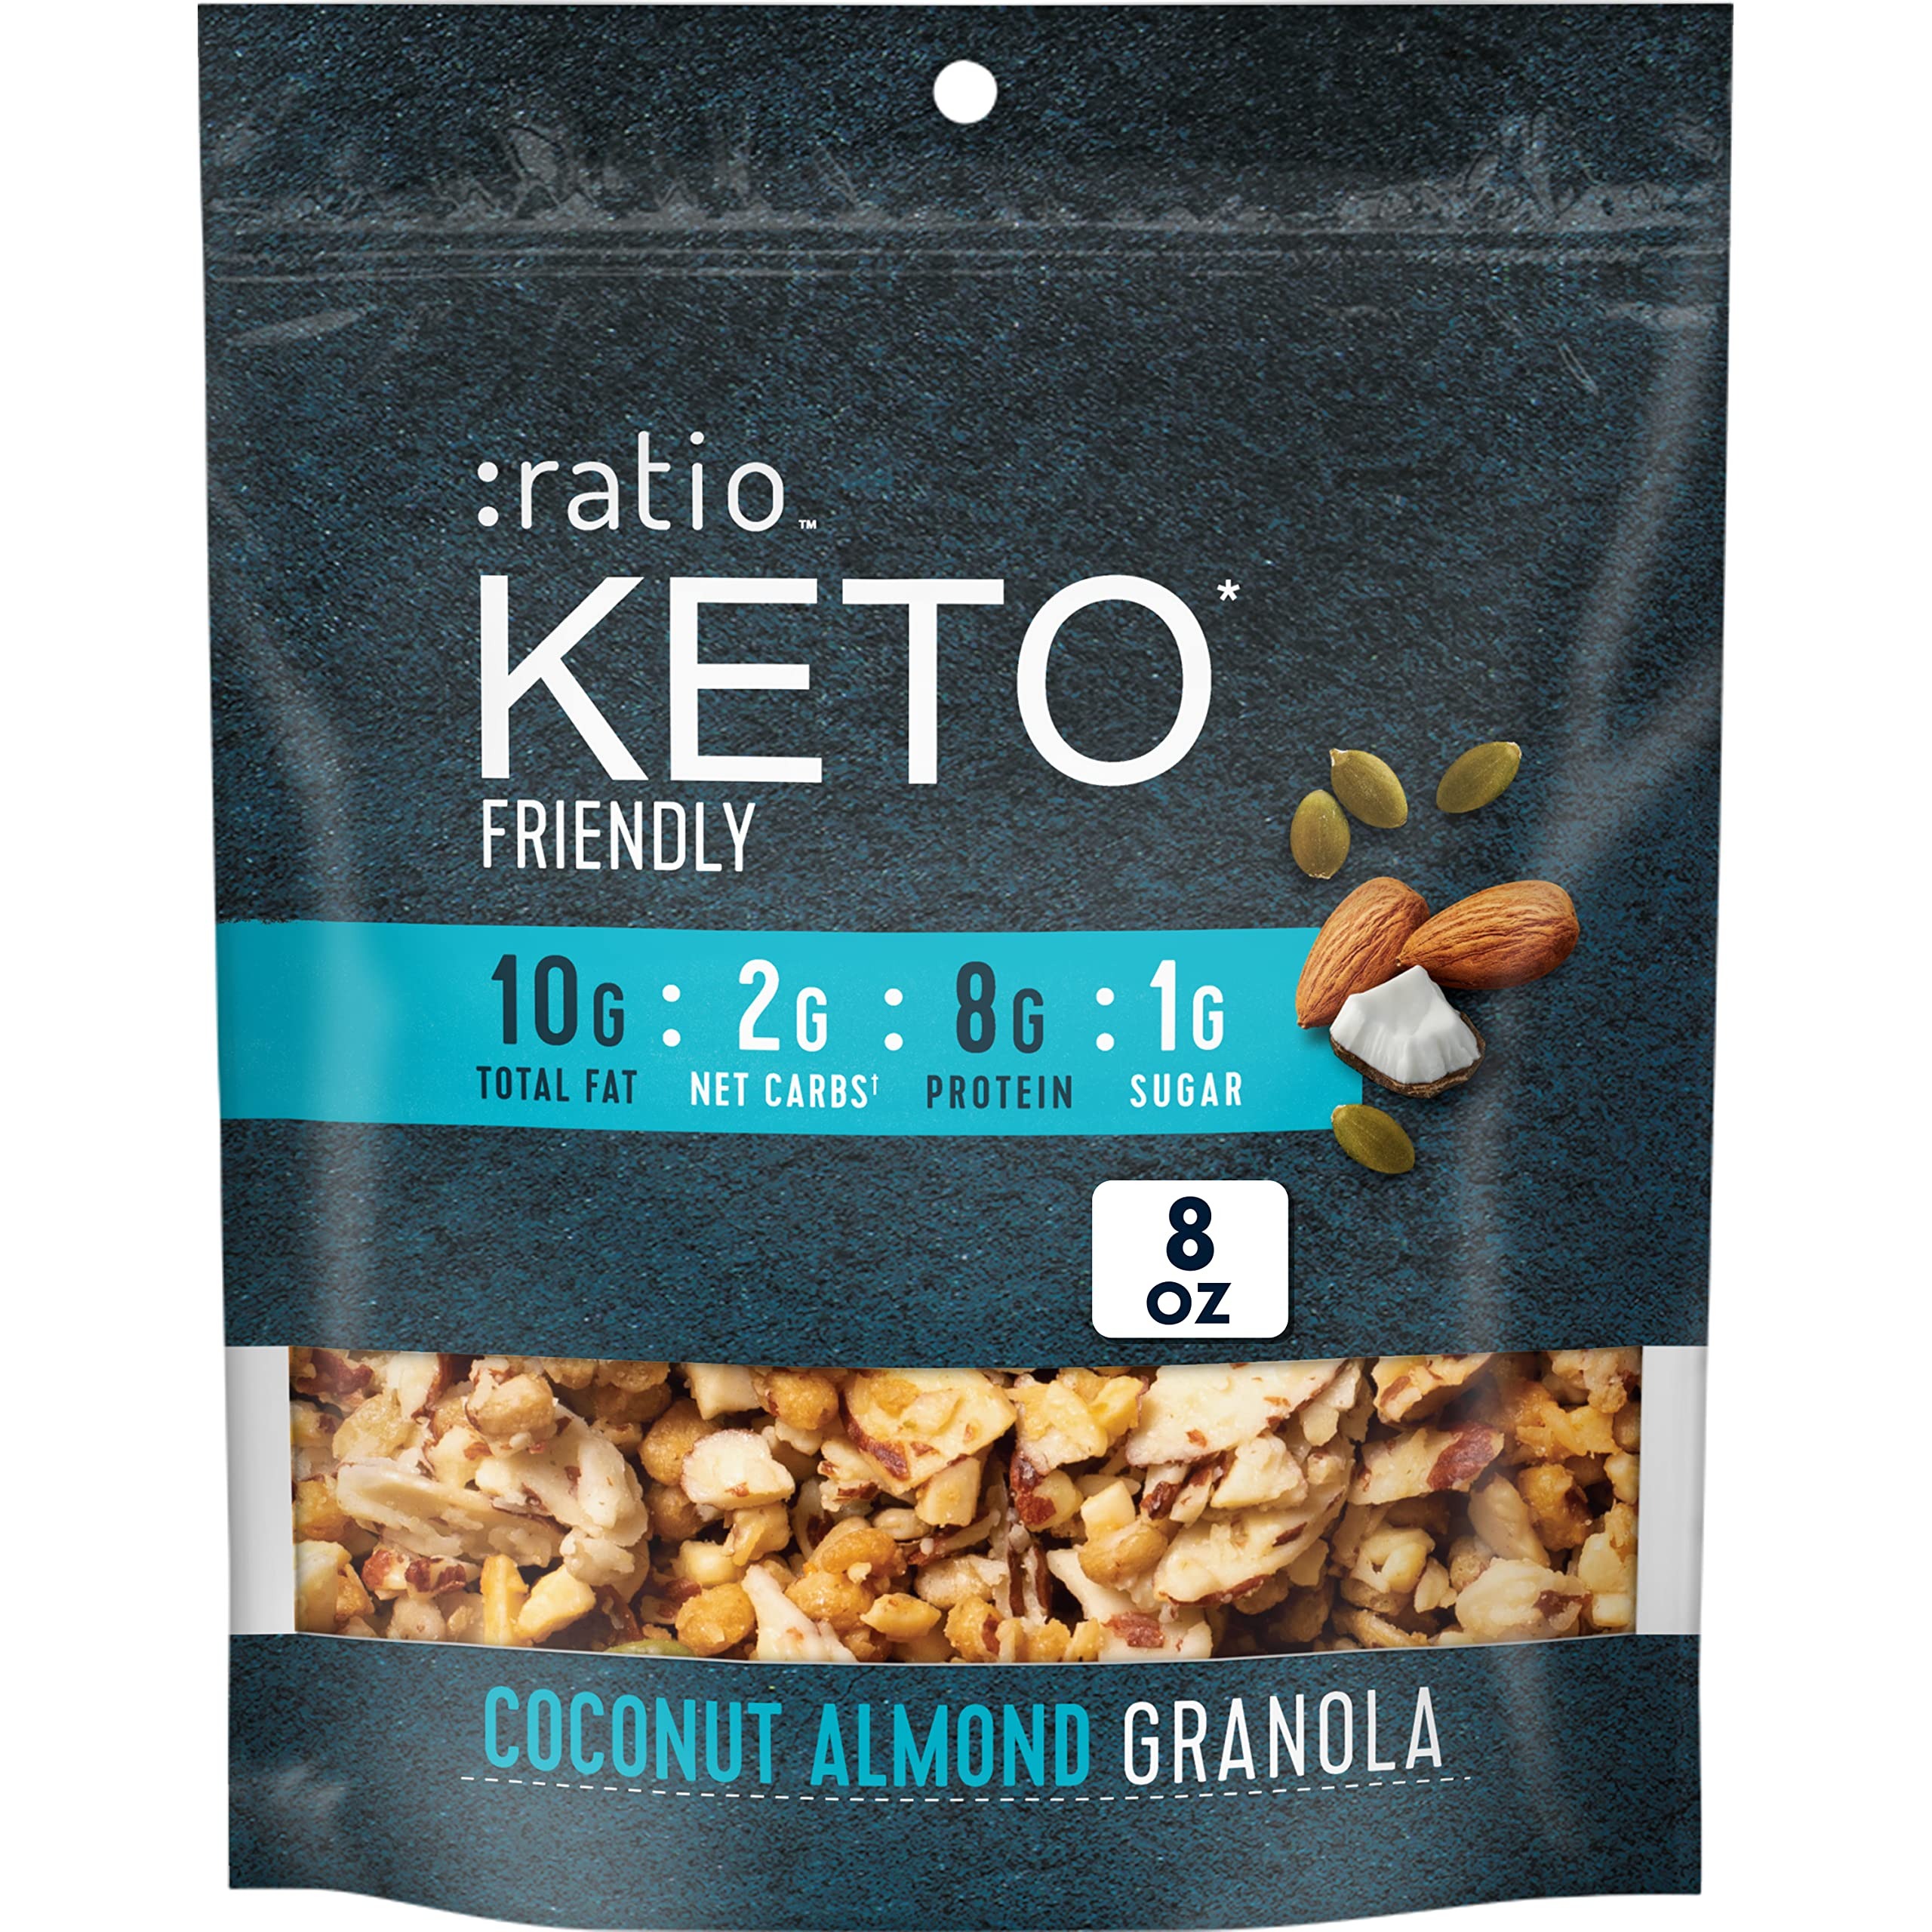
Item Name: Ratio Trio Coconut Almond Granola Cereal, 1g Sugar, Keto Friendly, 8 oz Resealable Bag
Bullet Point 1: TASTY PART OF BREAKFAST: A flavorful breakfast addition with a unique trio of protein, net carbs, and sugar that helps you stick to your macro goals; 8 servings per bag
Bullet Point 2: MINDFUL MACROS: 1g sugar, 2g net carbs, and 8g protein per serving; Includes 10g total fat and 3g sat. fat; 2g Net Carbs = 7g Total Carbs - 4g Fiber - 1g Sugar Alcohol; See nutrition information for calories, total fat, and sat. fat content
Bullet Point 3: GLUTEN FREE: Gluten free granola made with coconut, almonds, pumpkin seeds, and other carefully selected ingredients
Bullet Point 4: ON THE GO SNACK: Enjoy this granola with milk at home or pack a serving for an individual snack or breakfast on the go; Prepare a single serve snack cup mixing granola and yogurt, or add it to homemade trail mix
Bullet Point 5: CONTAINS: One plastic resealable bag of crunchy :ratio Trio Coconut Almond Granola Cereal, 1g Sugar, 8 oz Resealable Bag; Perfect for instant snacking, or a part of breakfast and meals
Value: 8.0
Unit: Ounce

Price: 8.29